Jolie Holland

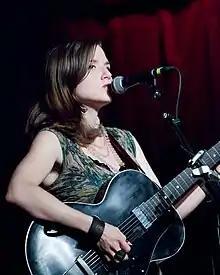
Jolie Holland performing in 2009

Jolie Holland (born September 11, 1975) is an American singer and performer who combines elements of folk, traditional, experimental, and rock.